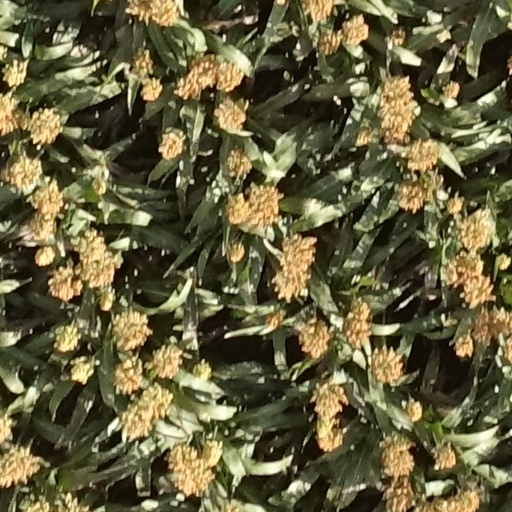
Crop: sorghum